Gagny station

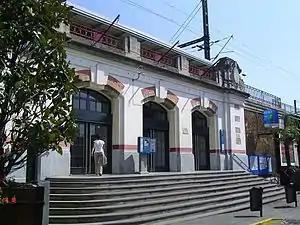
Gagny station entrance

Gagny station is an RER station in Gagny and near of Villemomble in north suburb of Paris, in Seine-Saint-Denis department, France It is situated on the RER E suburban railway line.